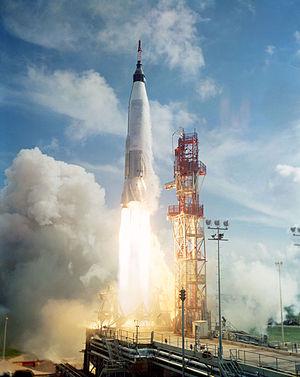
Mercury-Atlas 4 est une mission spatiale non-habitée de la NASA du programme Mercury.